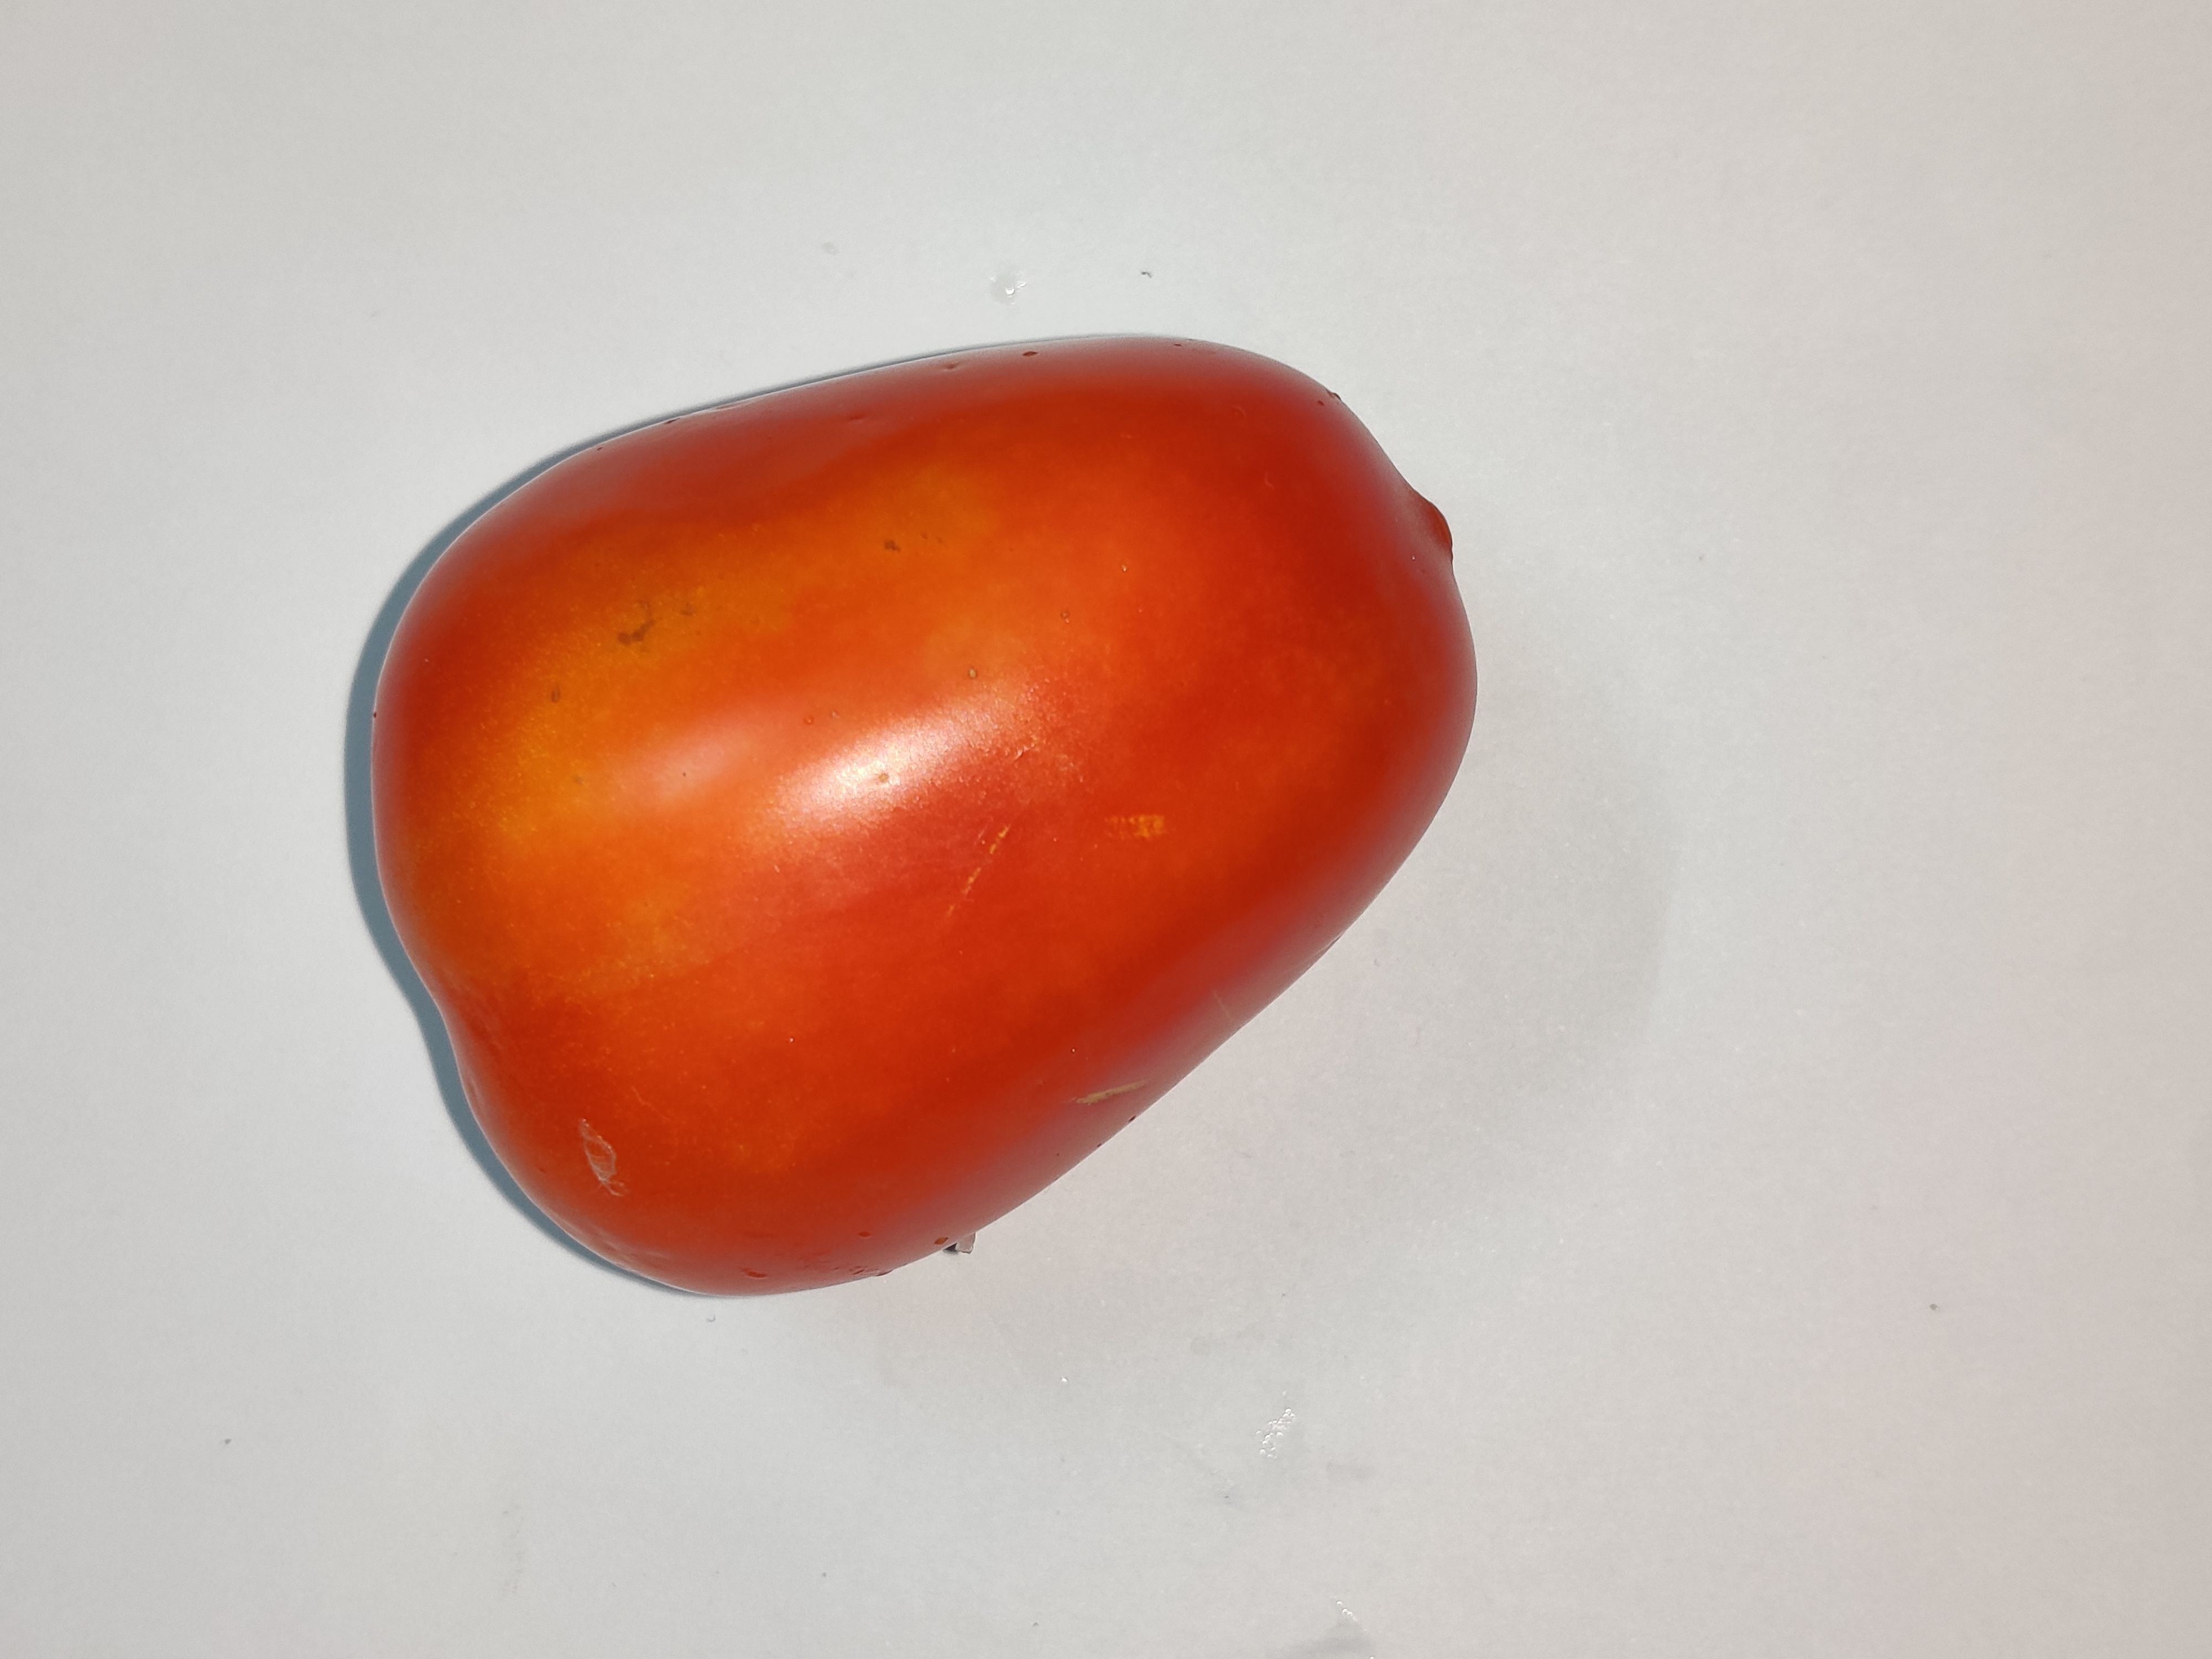
Fruit: tomatoes
Grade: 2nd-grade